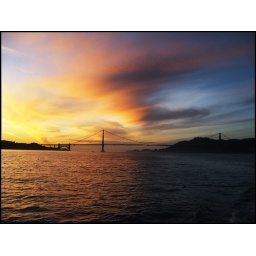
Sunset across the golden gate bridge in SFo